Buxus

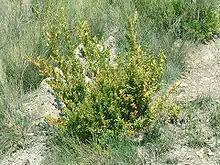
"Buxus sempervirens"

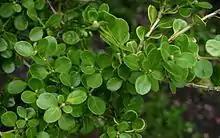
"Buxus sinica" foliage

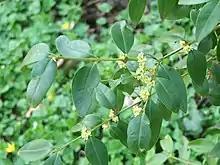
"Buxus henryi" foliage

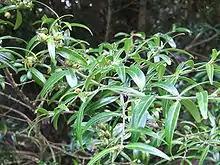
"Buxus wallichiana" foliage and seed capsules

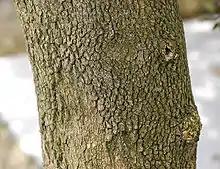
"Buxus sempervirens" bark

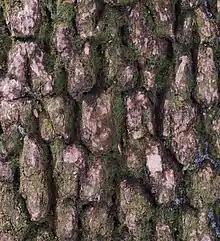
"Buxus sempervirens" bark closeup

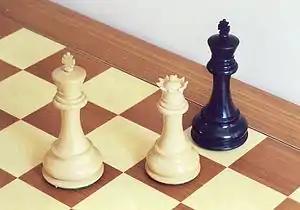
The white pieces are made of boxwood. The black piece is ebonized, not made of ebony.

Buxus is a genus of about seventy species in the family Buxaceae. Common names include box and boxwood.